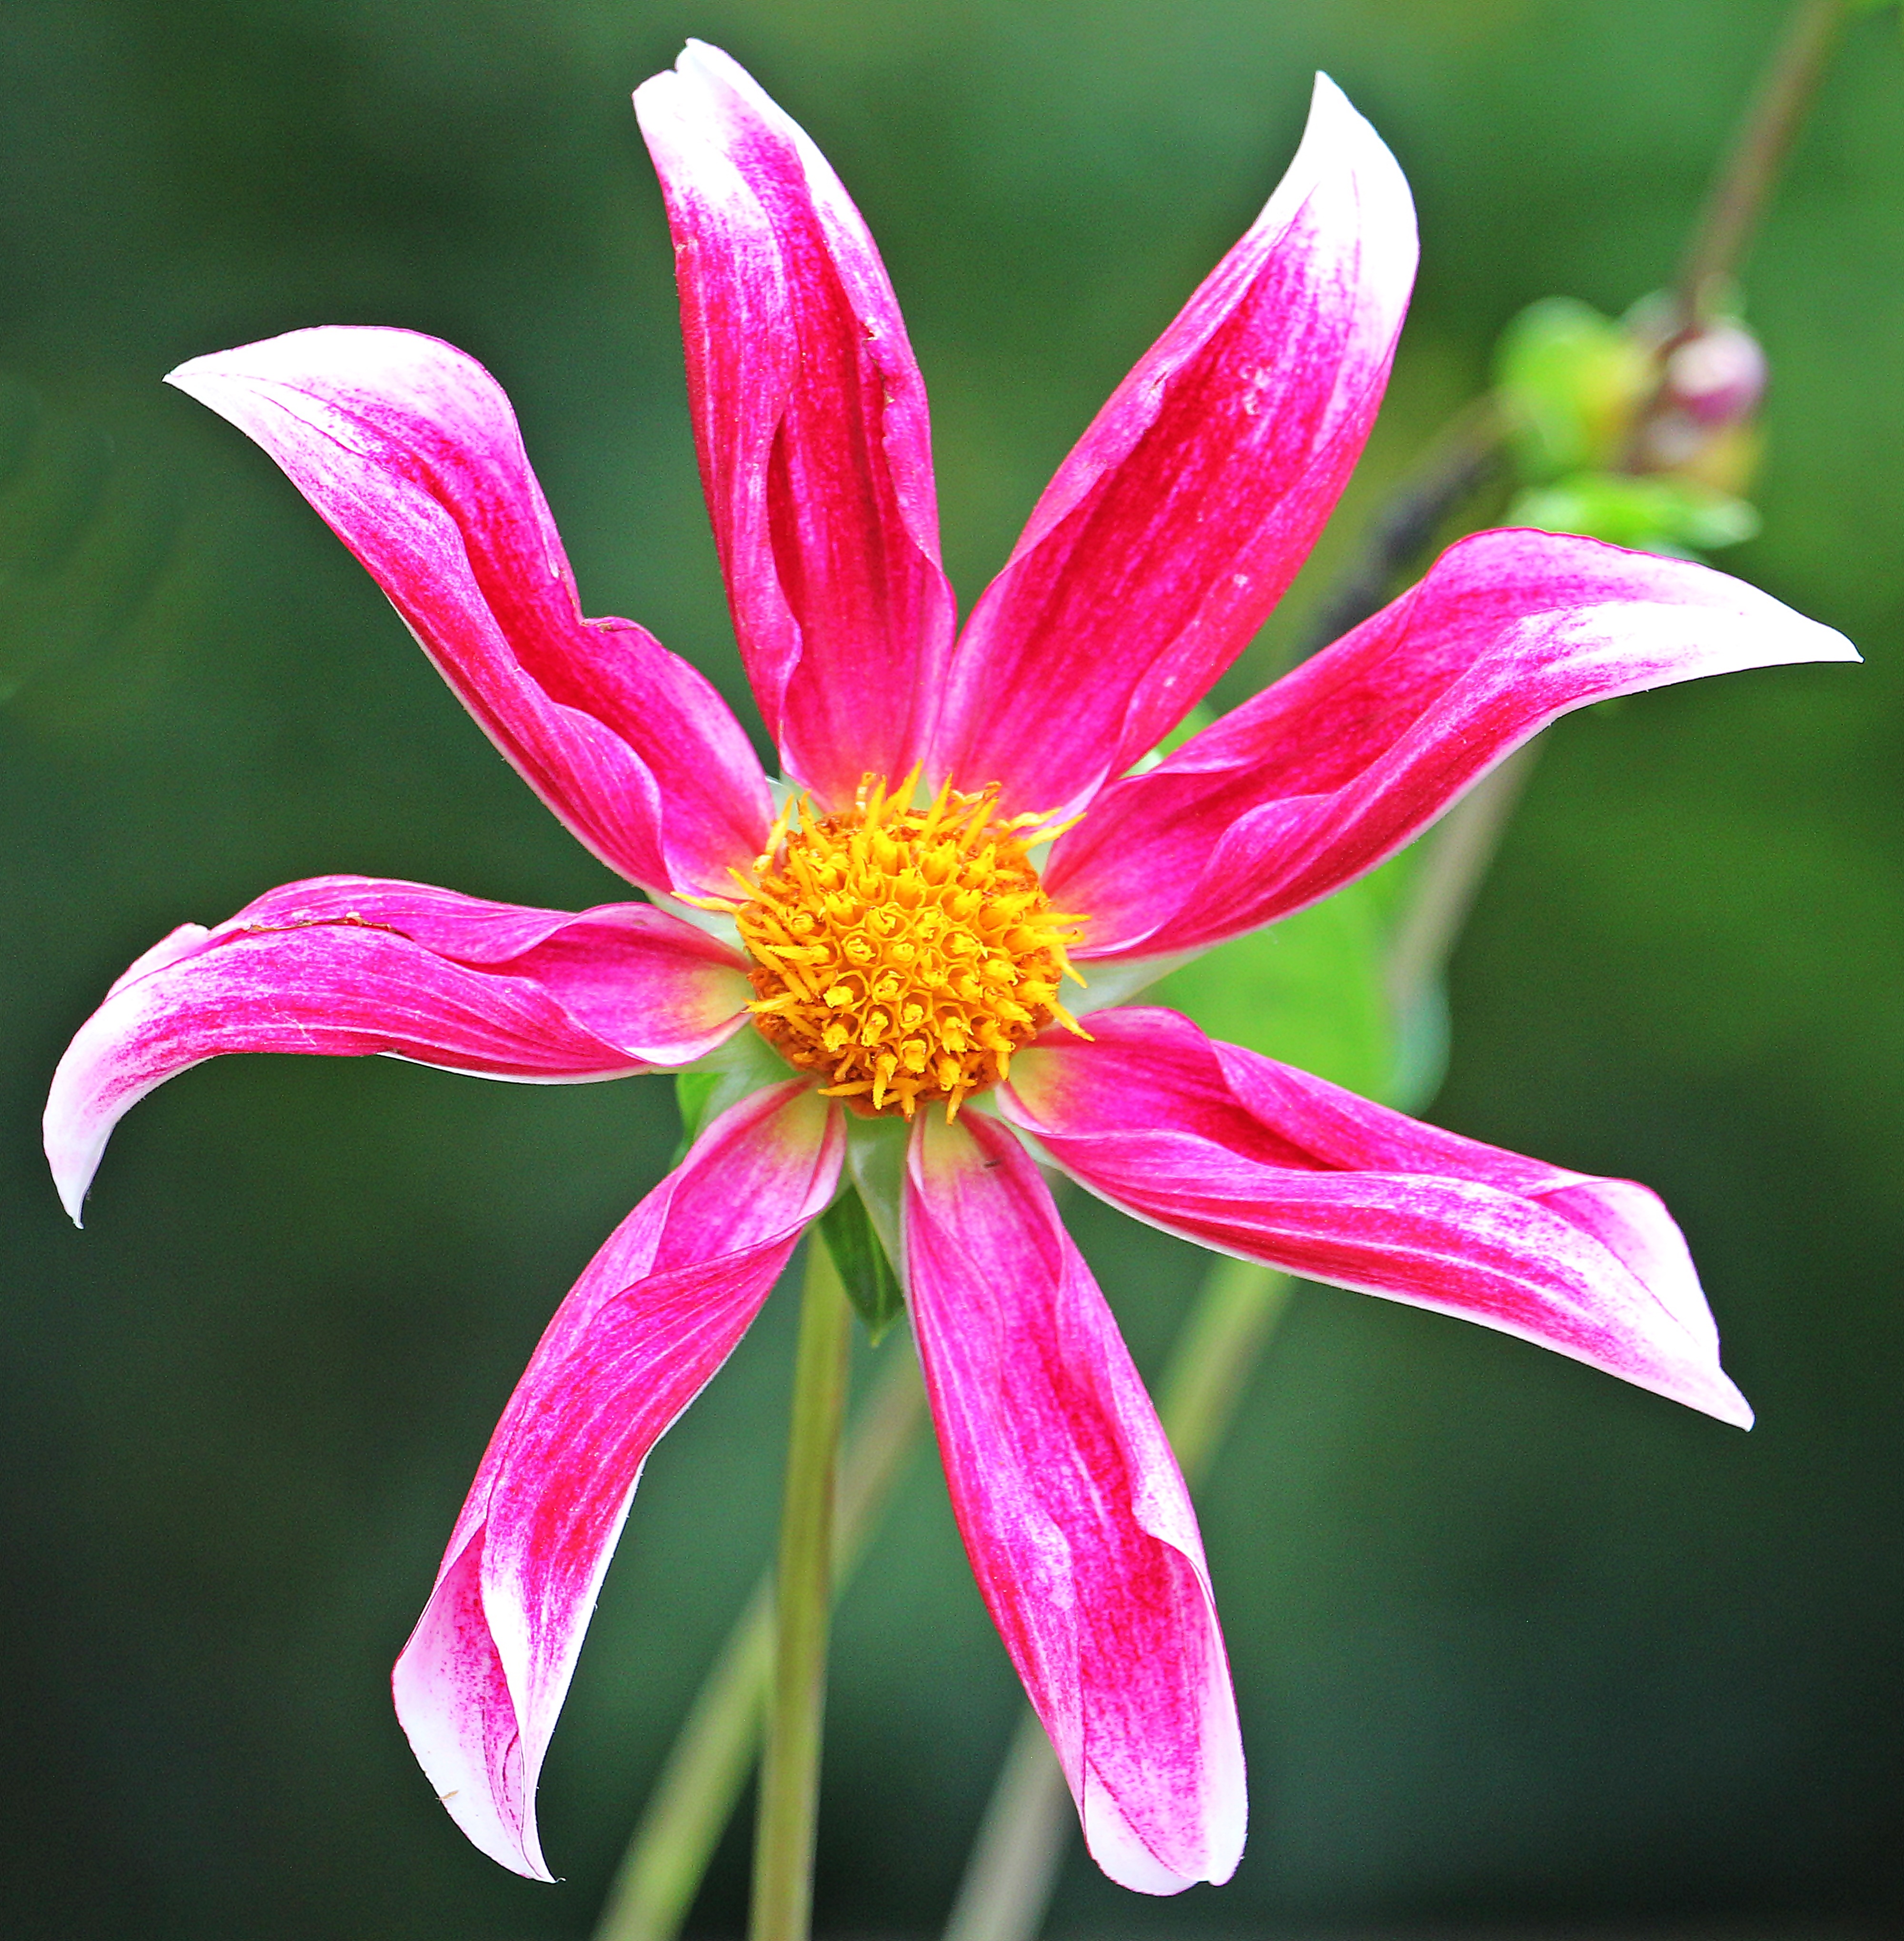
nature, blossom, plant, white, flower, petal, bloom, summer, botany, garden, pink, flora, wildflower, close up, dahlia, lily, flower garden, dahlia garden, of course, composites, macro photography, ornamental plant, flowering plant, bi color, ornamental flower, daisy family, summer flower, pink and white, summer plant, basket flower greenhouse, georgine, pink white flower, sterndahlie, pink white sterndahlie, plant stem, land plant